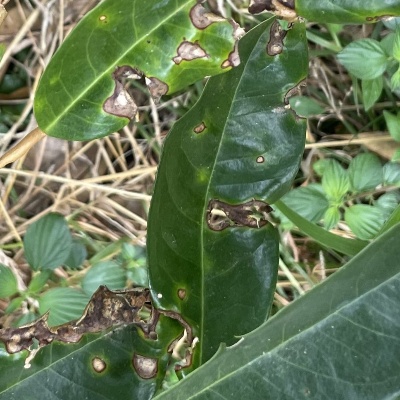
Label: Leaf_Phomopsis